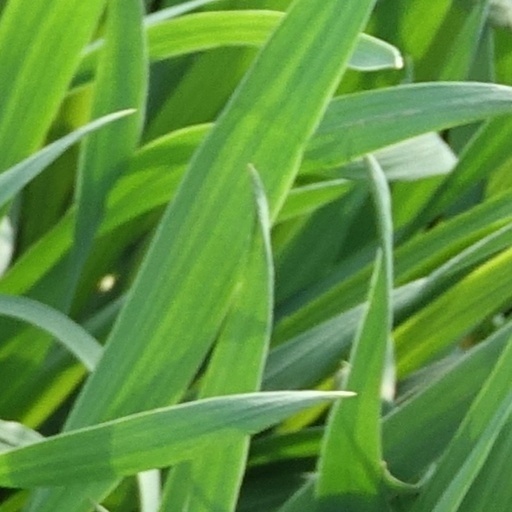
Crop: wheat